Banten Sultanate

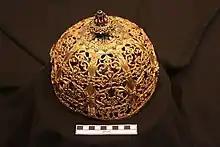
The golden crown of the Sultan of Banten

After conflict with the Dutch over the pepper trade in 1619, the Dutch East India Company Governor-General Jan Pieterszoon Coen took the port of Jayakarta from Banten. He founded Batavia (now Jakarta) on the ruins of this Javanese town, which became the centre of VOC operation and a serious rival for Banten, later contributing to its decline. During the middle of 17th century several conflicts between Banten and the Dutch in Batavia, just 60 miles separated along the northern coast of Java, occurred.